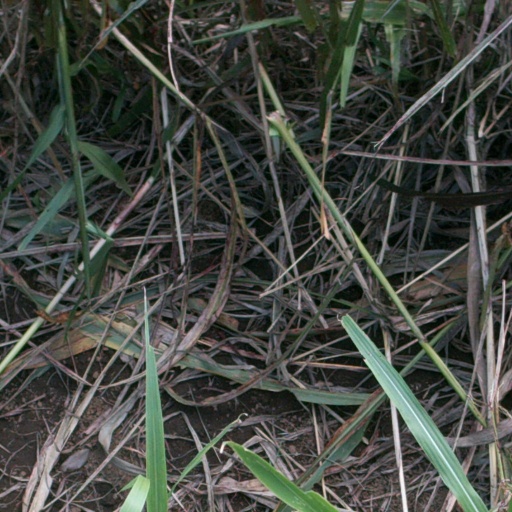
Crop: sorghum